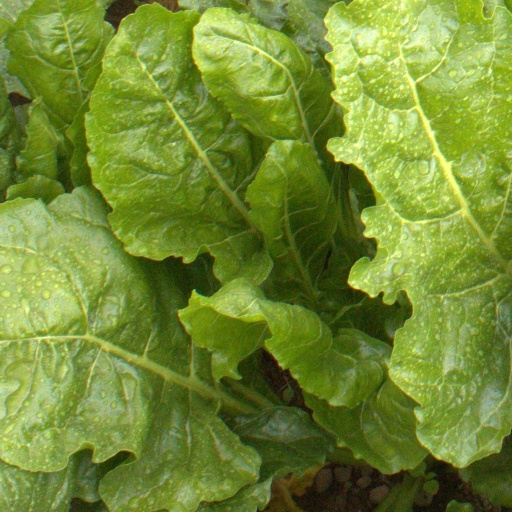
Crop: sugar beet